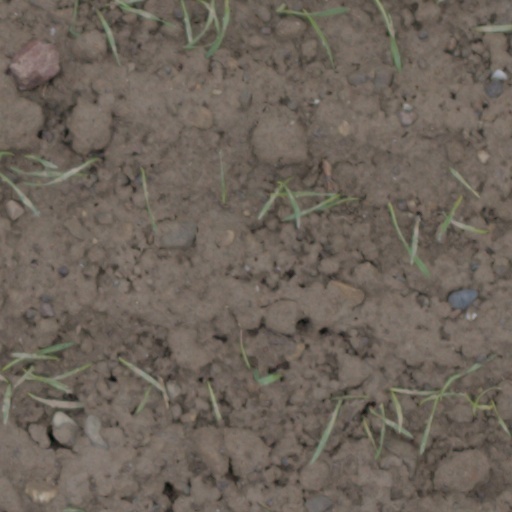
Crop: wheat